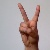
The image shows a hand gesture representing the letter 'V' in Indian Sign Language.